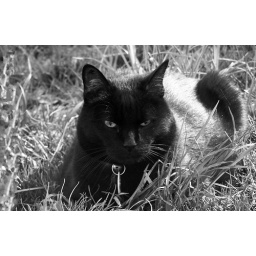
He is actually sitting right below the bird feeder - as if they couldn't see him.